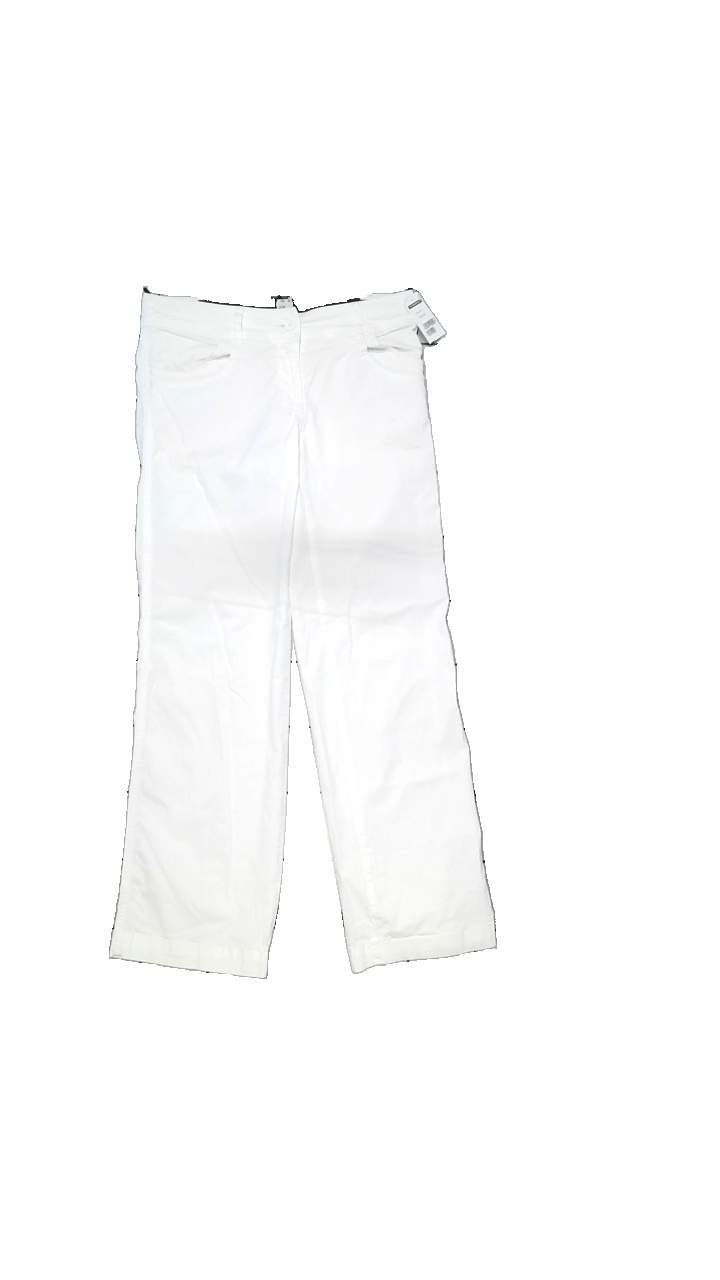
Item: Trousers (Ladies)
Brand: H&m
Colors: White
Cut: Loose, Regular
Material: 97% cotton, 3% elastane
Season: All
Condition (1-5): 4
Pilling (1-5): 4
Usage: Reuse
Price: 100-150